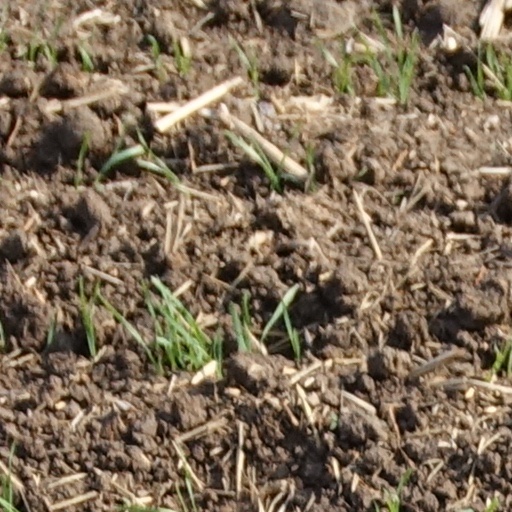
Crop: wheat